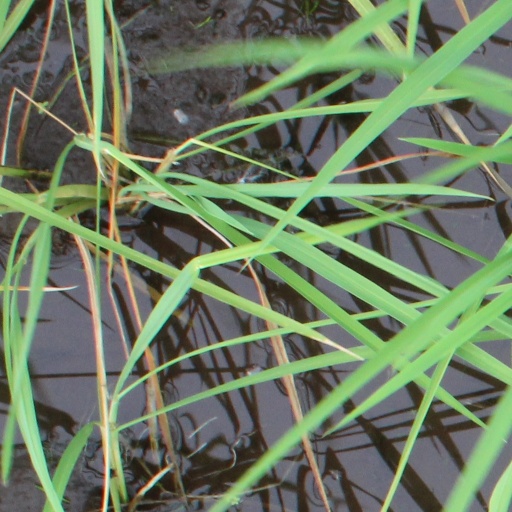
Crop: rice